Daiki Ito

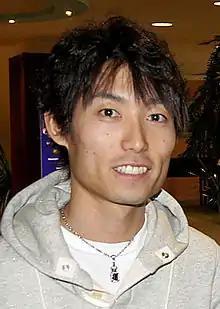
Ito in 2011

is a Japanese former ski jumper who competed at World Cup level between 2002 and 2022.